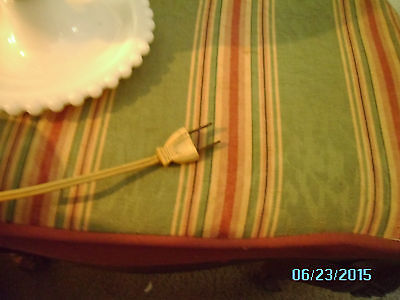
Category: lamp